Vulcão da Urzelina

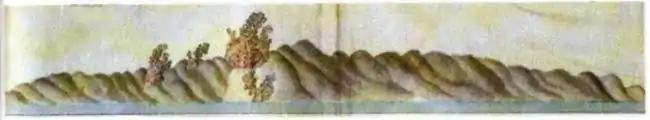
A view from the island of Faial during the 1808 eruption, showing the eruptive places and images of pyroclastic flows descending the cliffs of Manadas

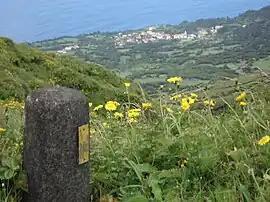
Altitude marker along the Serra de Lagoinhas, with the village of Urzelina in the distance

In the late morning of May 1, 1808, after a few days of intense seismic activity (that produced approximately eight tremors per hour), a fissural eruption occurred in the foothills of Manadas. Its eruption, which also affected other districts, was followed by gaseous emanations and lava flows that caused several deaths and destruction in the parish of Urzelina.